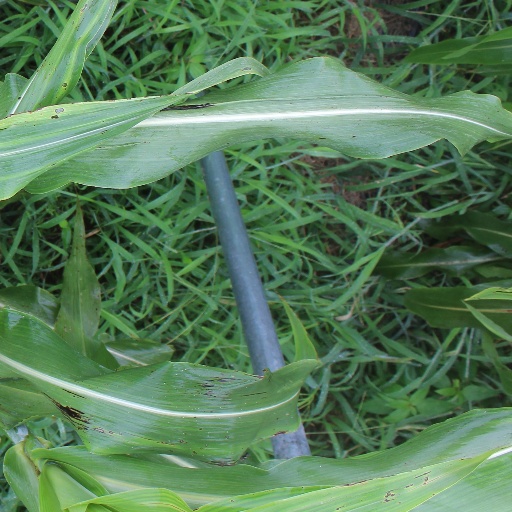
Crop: sorghum